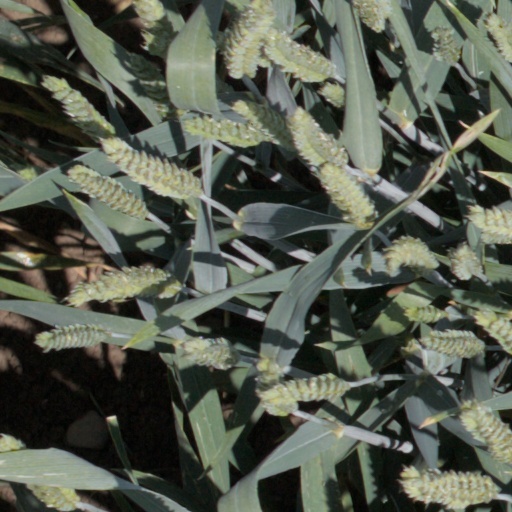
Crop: wheat